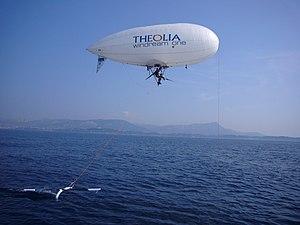
Le voilier des airs Aérosail à Toulon piloté par Stephane Belgrand Rousson relié au foil Chien de mer de Didier Costes .
Stephane Belgrand Rousson, né le 18 février 1969 à Nice, est un inventeur français passionné de sports extrêmes, qui développe des véhicules à propulsion humaine ou utilisant des systèmes à faible puissance ou des énergies renouvelables. Le spationaute Jean-François Clervoy l'a qualifié d'aérocéanaute pour son travail d'exploration aéro-maritime.
En mécanique des fluides, un foil est une aile positionnée et profilée de façon à générer, par son déplacement dans l'eau, une force de portance qui agit sur son support.
Un ballon dirigeable est un aéronef léger, plus précisément un aérostat, renfermant des dispositifs destinés à assurer la sustentation ainsi que des systèmes de propulsion lui conférant une certaine manœuvrabilité. Les dirigeables se distinguent des autres types de ballons, les montgolfières et ballons à gaz libres qui subissent les vents et ne sont donc manœuvrables que verticalement.
Un voilier des airs est un ballon dirigeable captif mobile maritime éolien, aussi nommé ballon voile'.